Liu Huaqing

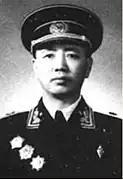
Liu Huaqing

Liu Huaqing (1 October 1916 – 14 January 2011) was a Chinese revolutionary and an admiral of the People's Liberation Army Navy, who served as the third Commander-in-Chief of the Navy from 1982 through 1988. He is considered to have greatly contributed to the modernization of the Chinese Navy, and is hailed as the "father of the modern Chinese Navy" and "father of Chinese aircraft carriers".